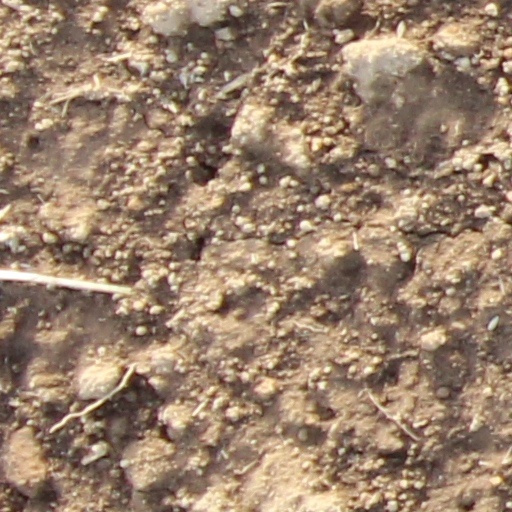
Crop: wheat